Bullecourt 1917, Jean and Denise Letaille museum

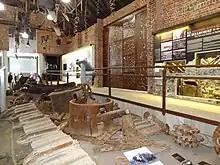
Exhibition space in April 2012

The museum was born from the collection of Jean and Denise Letaille, a farming couple who collected objects found during tillage.